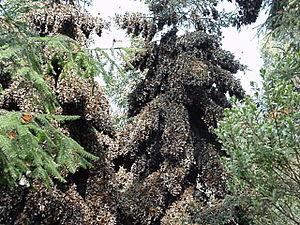
La diapause est une phase génétiquement déterminée dans le développement d'un organisme au cours de laquelle celui-ci diminue l'intensité de ses activités métaboliques.